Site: brandenburg
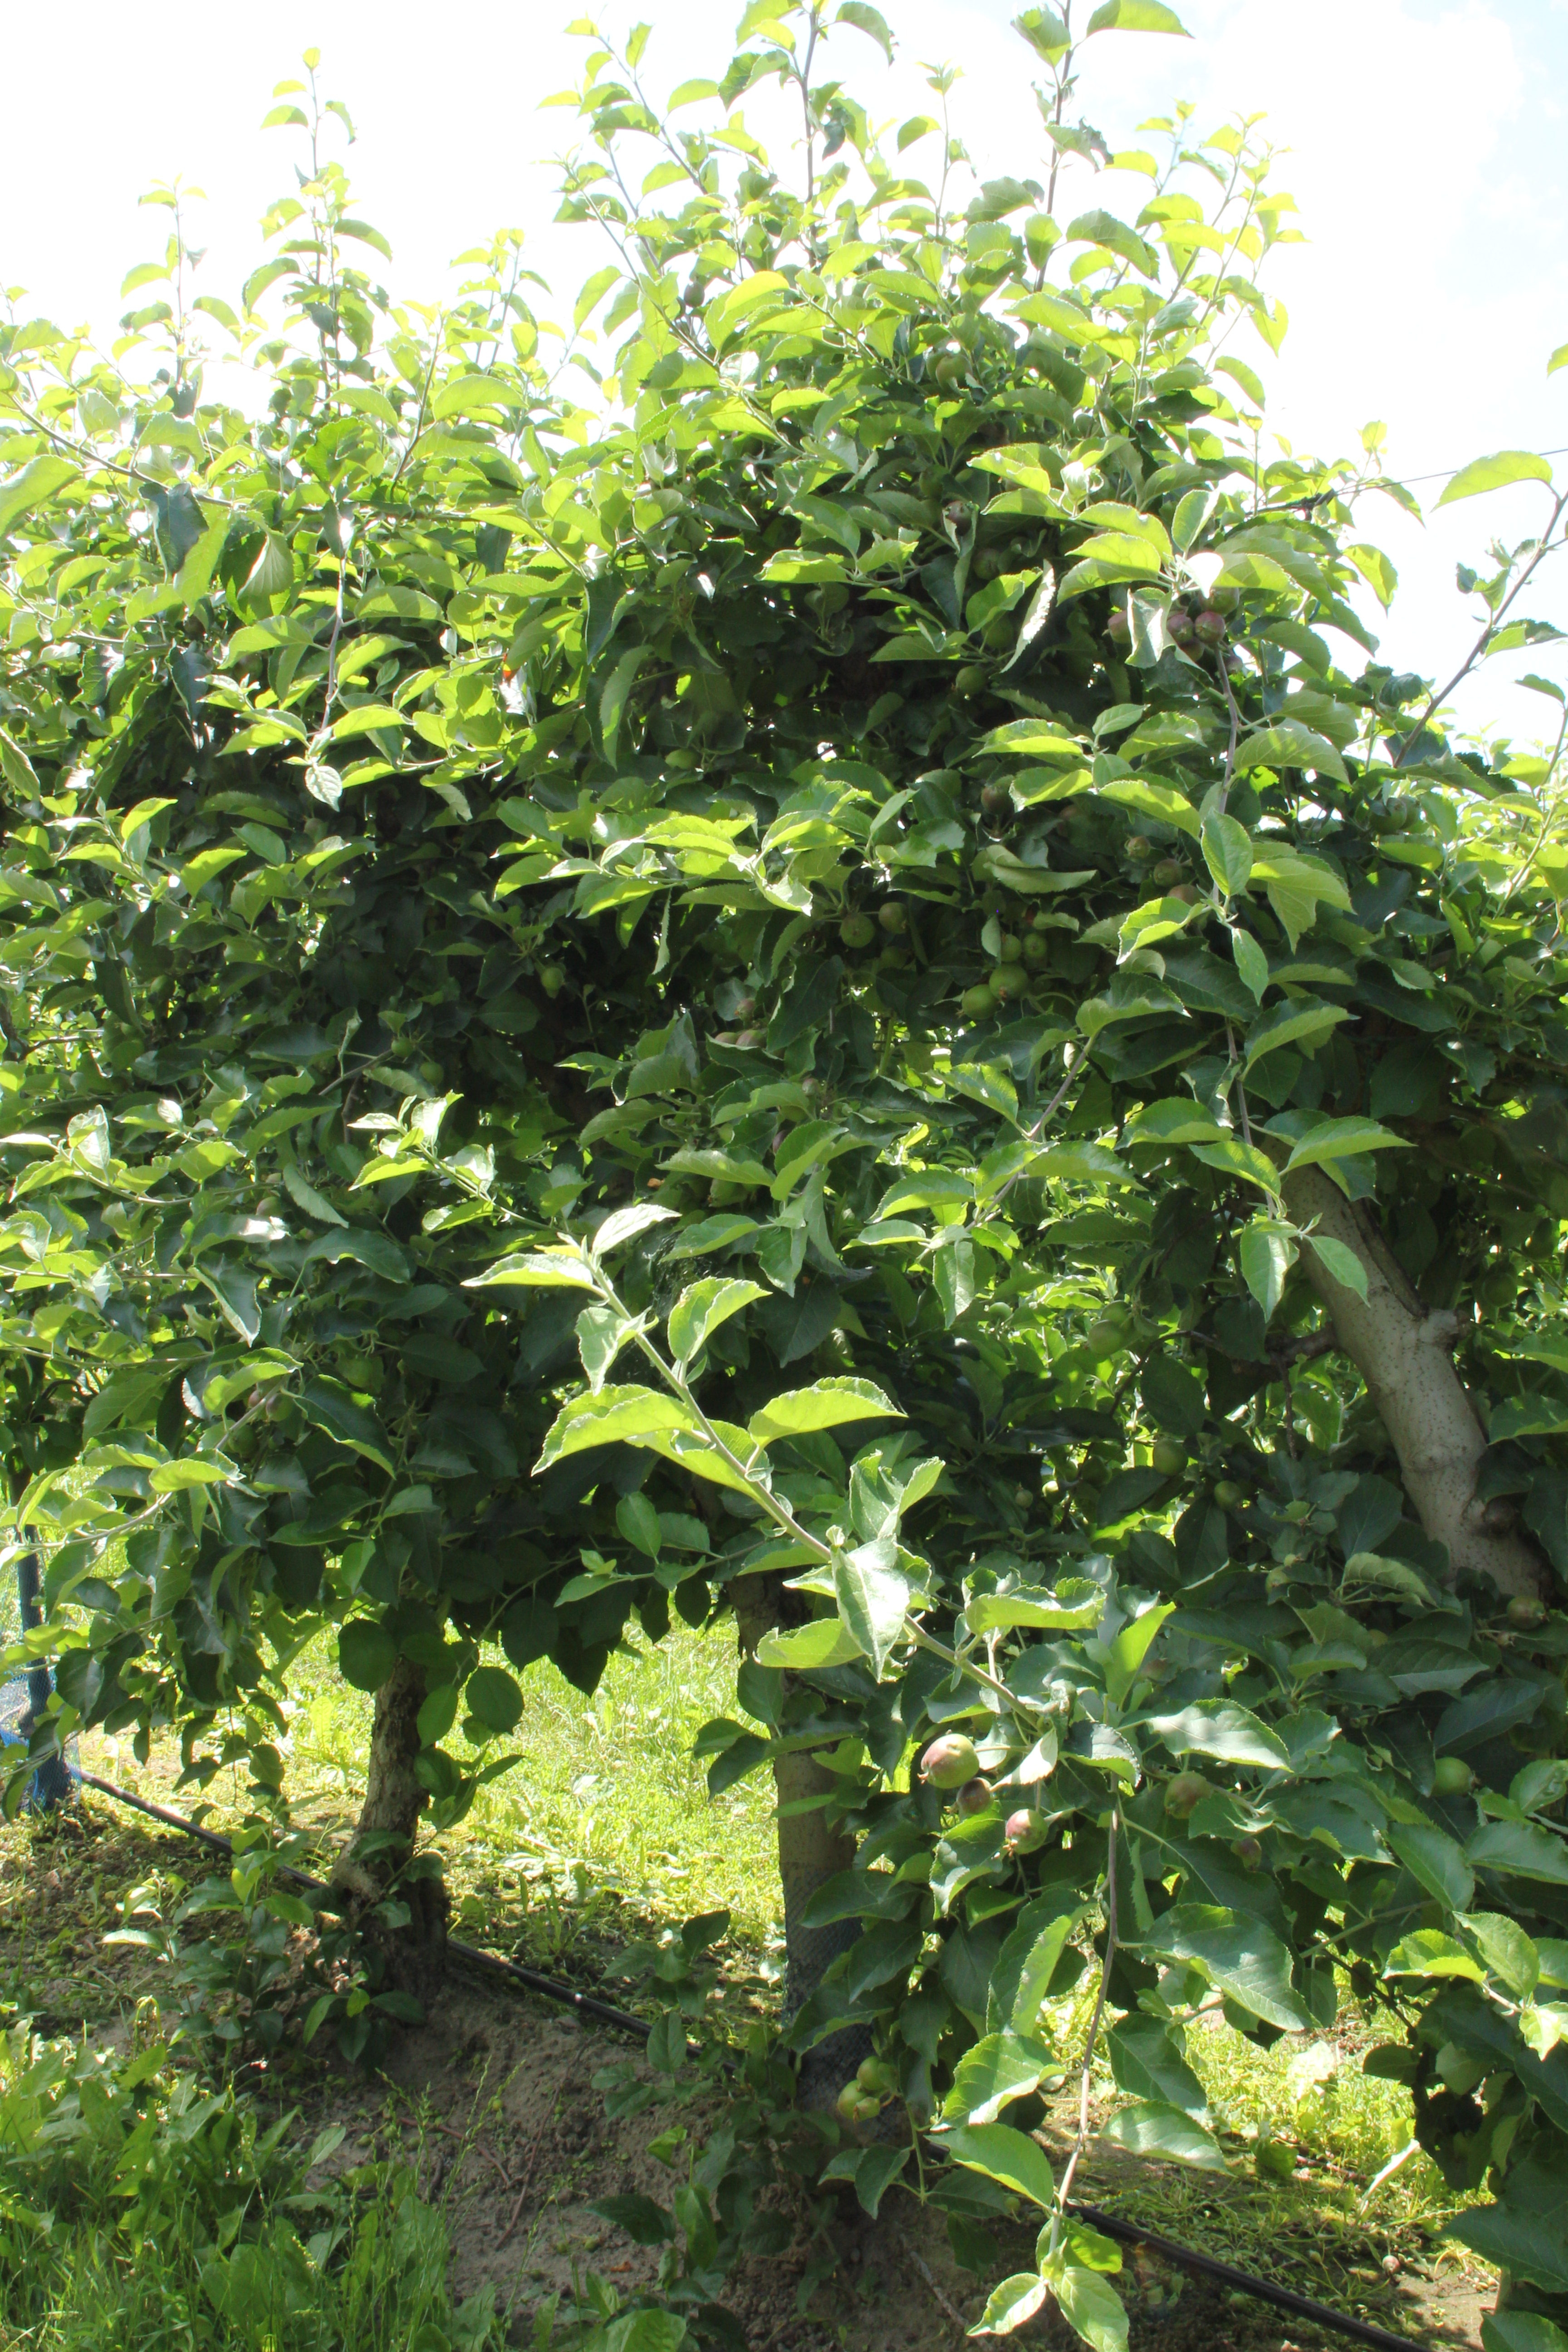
Growth stage (BBCH 73): Development of fruit